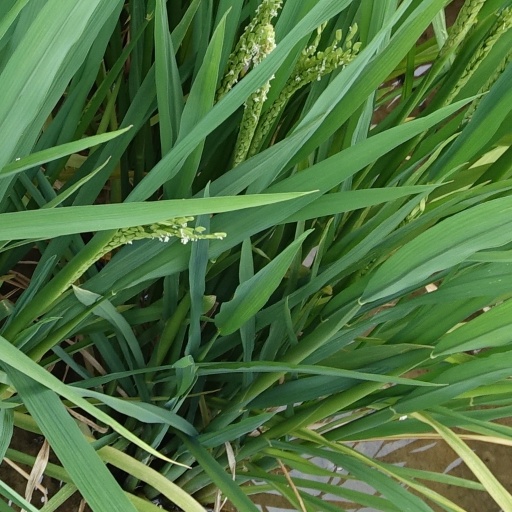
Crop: rice